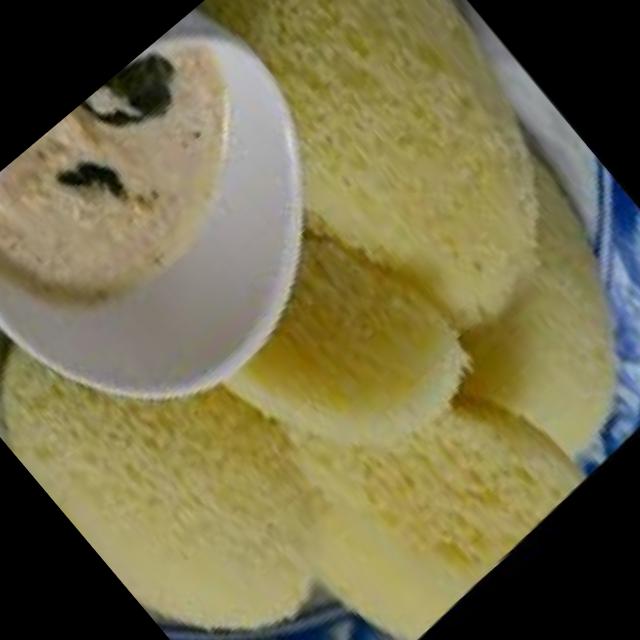
Dish: idli